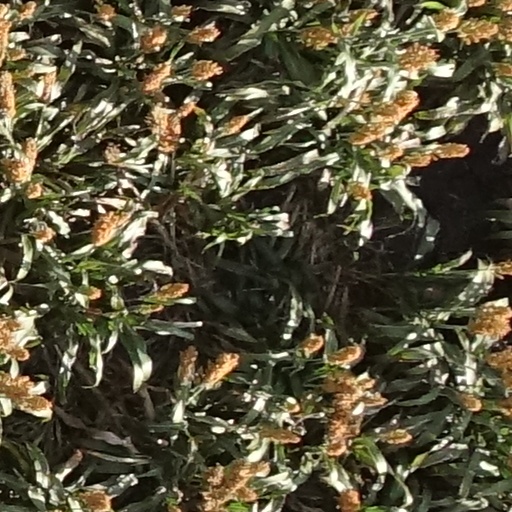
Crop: sorghum